Brownlow's Whig

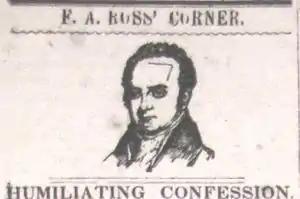
Heading for "F.A. Ross' Corner," a series in the "Jonesborough Whig" that attacked Presbyterian minister Frederick Augustus Ross

In an 1842 description of the "Whig", Brownlow wrote, "politically, we are WHIG— ultra whig, and of the old school— the 'sworn and eternal foe of locofocoism.'" Brownlow despised President Andrew Jackson, calling him the "greatest curse that ever yet befell this nation." The "Whig" supported, among other things, a strong central government, federal funding for internal improvements, a weakened presidency, a national bank, and tariffs to protect American products from foreign competition.